Kitwe

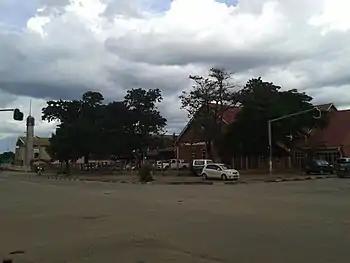
St Margaret's church of United Church in Zambia (right) and Catholic parish of Sacred Heart run by Conventual Franciscans (left), on the corner of Obote Avenue and Independence Avenue.

The majority of the population of Kitwe, about 98.5%, are Christians but there are some minority groups such as Muslims and Hindus. There are also some Sikhs, Jains and Jews.